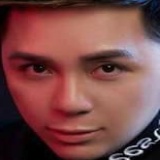
ca sĩ Minh Vương